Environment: real
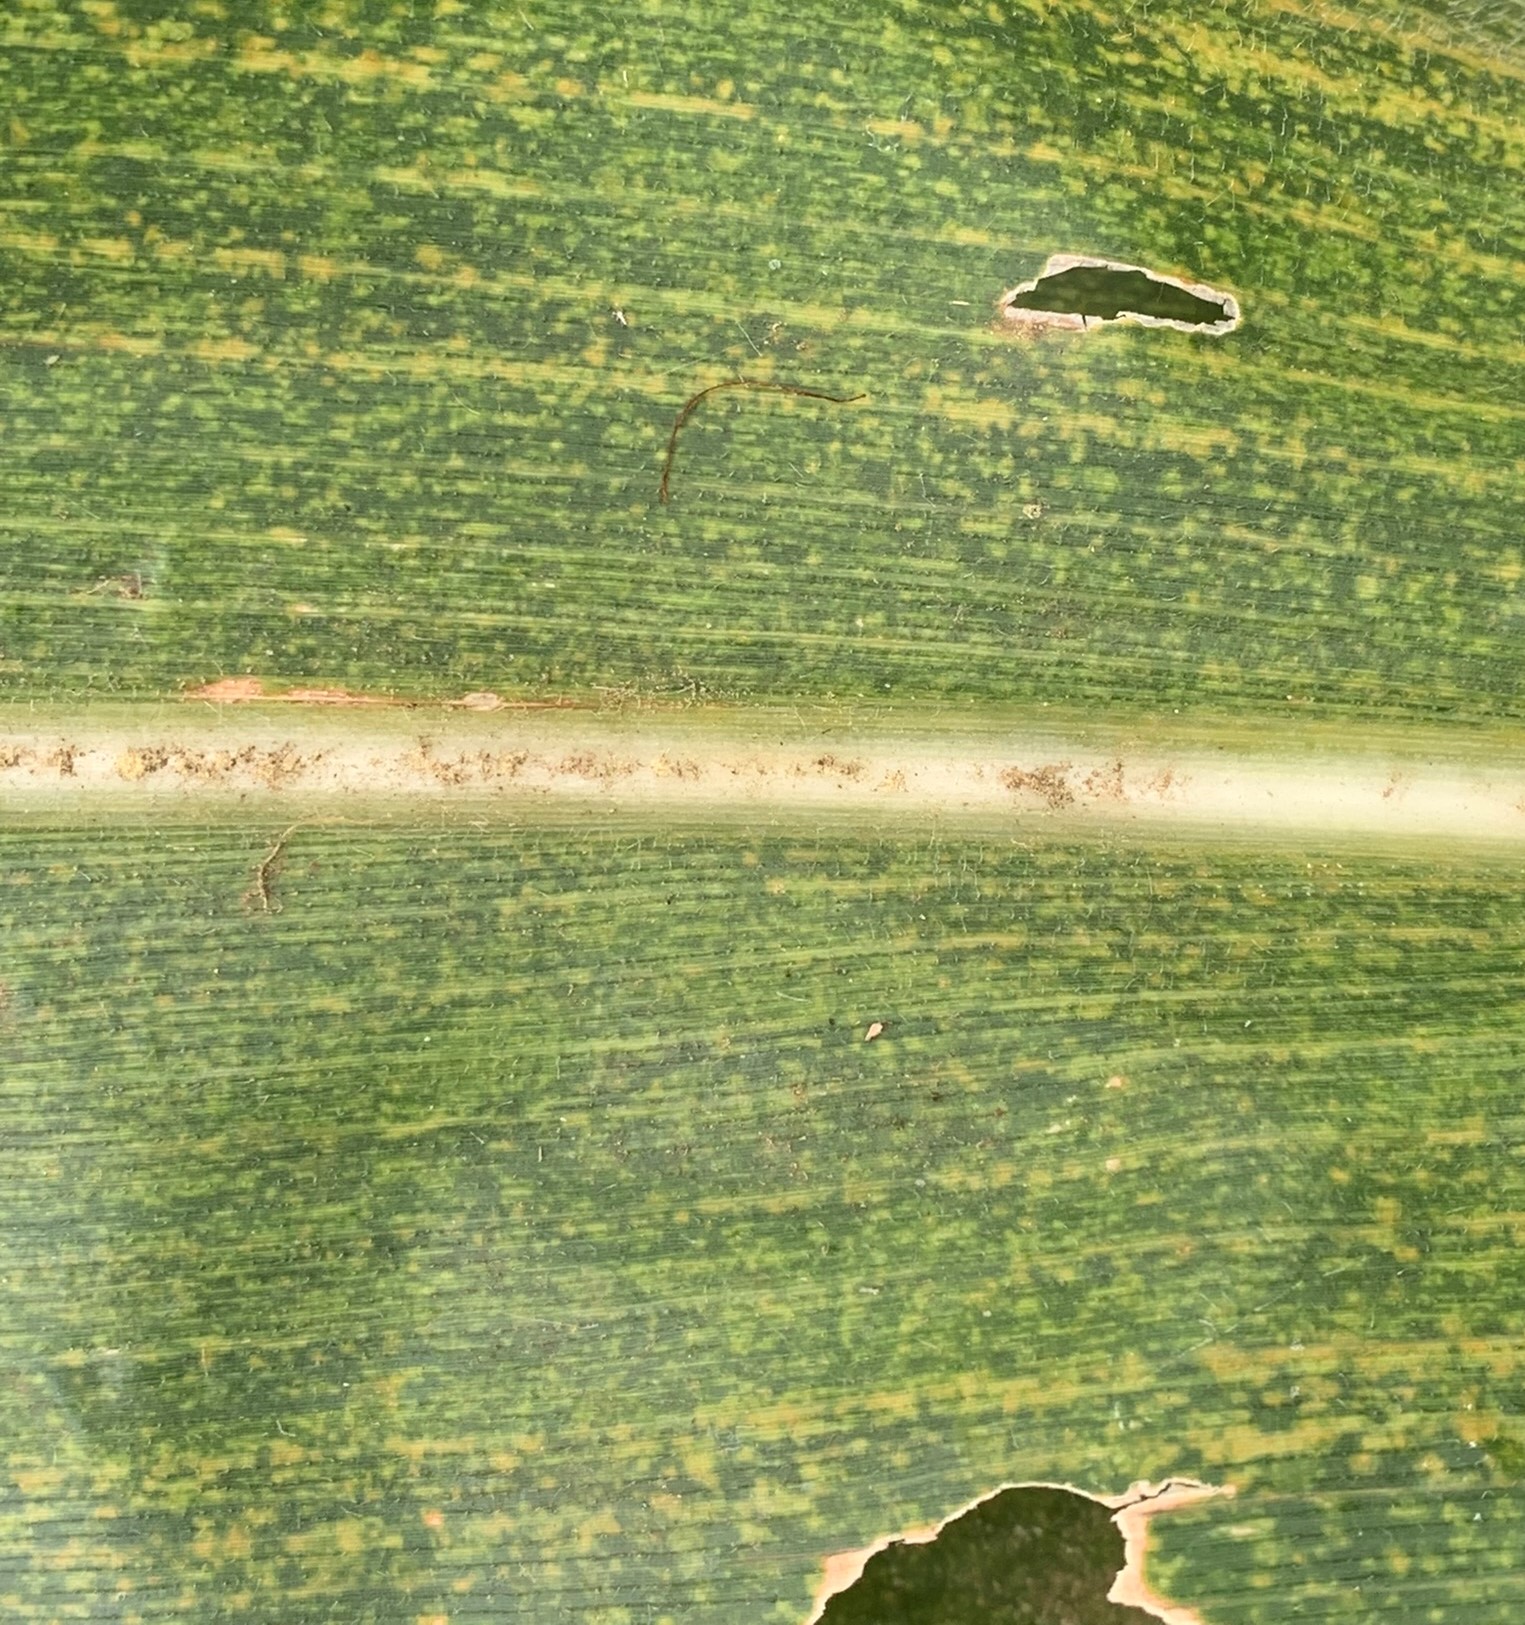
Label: lethal_necrosis